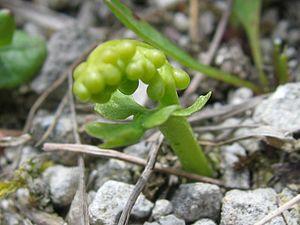
Le botryche lunaire est une petite fougère vivace de la famille des Ophioglossaceae et du genre Botrychium. Principalement montagnarde, cette espèce affectionne essentiellement les pelouses rases sur terrain siliceux et est présente dans les régions tempérées et froides des deux hémisphères.